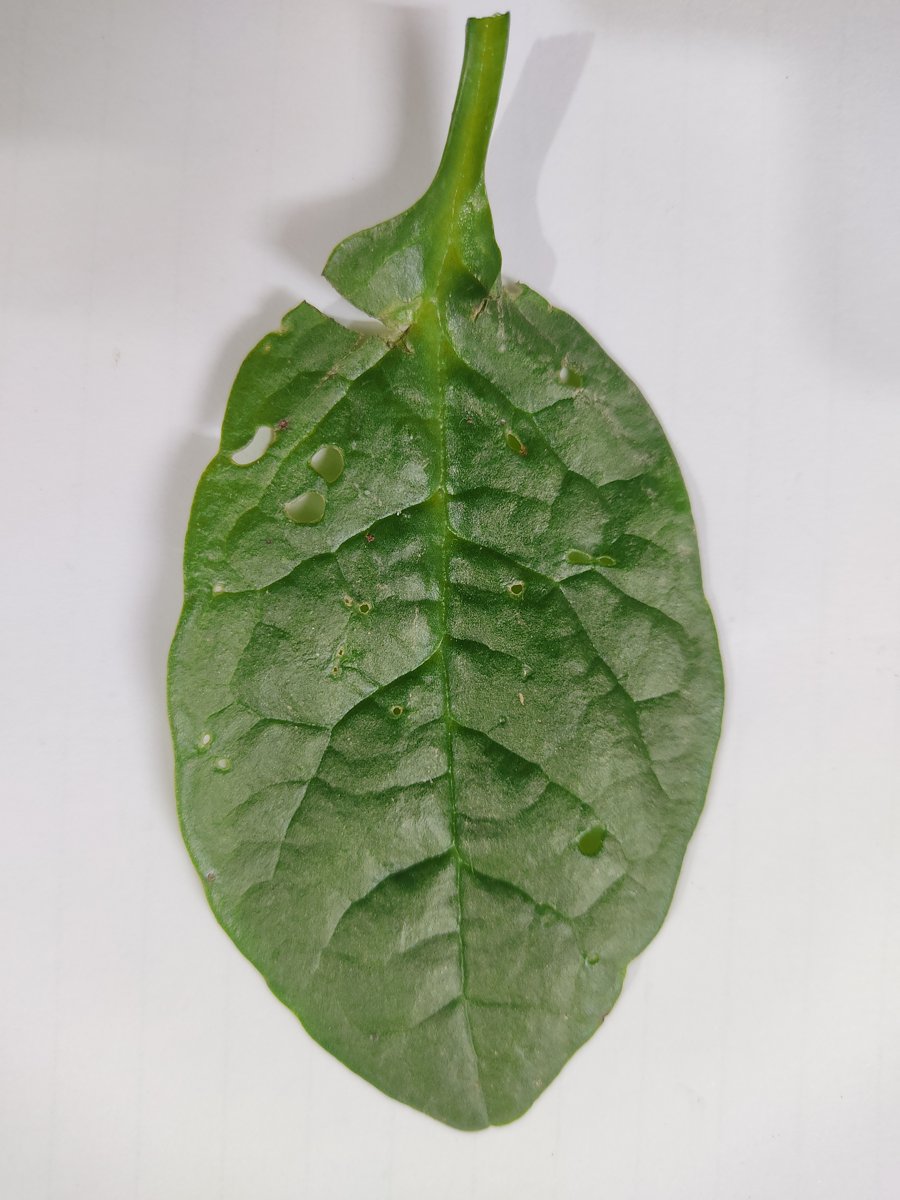
Label: Pest-Damage